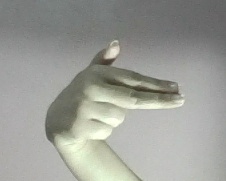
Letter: ghain